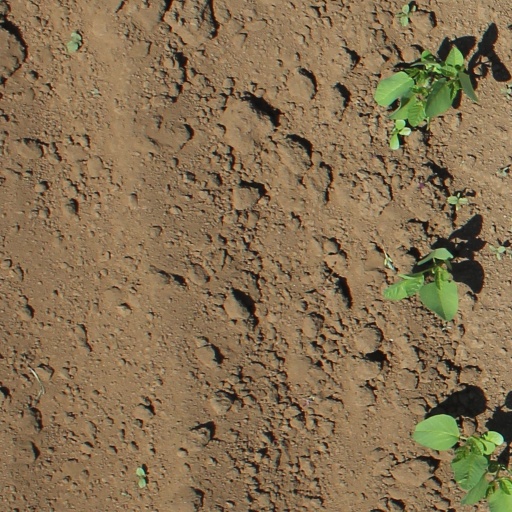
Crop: soybean